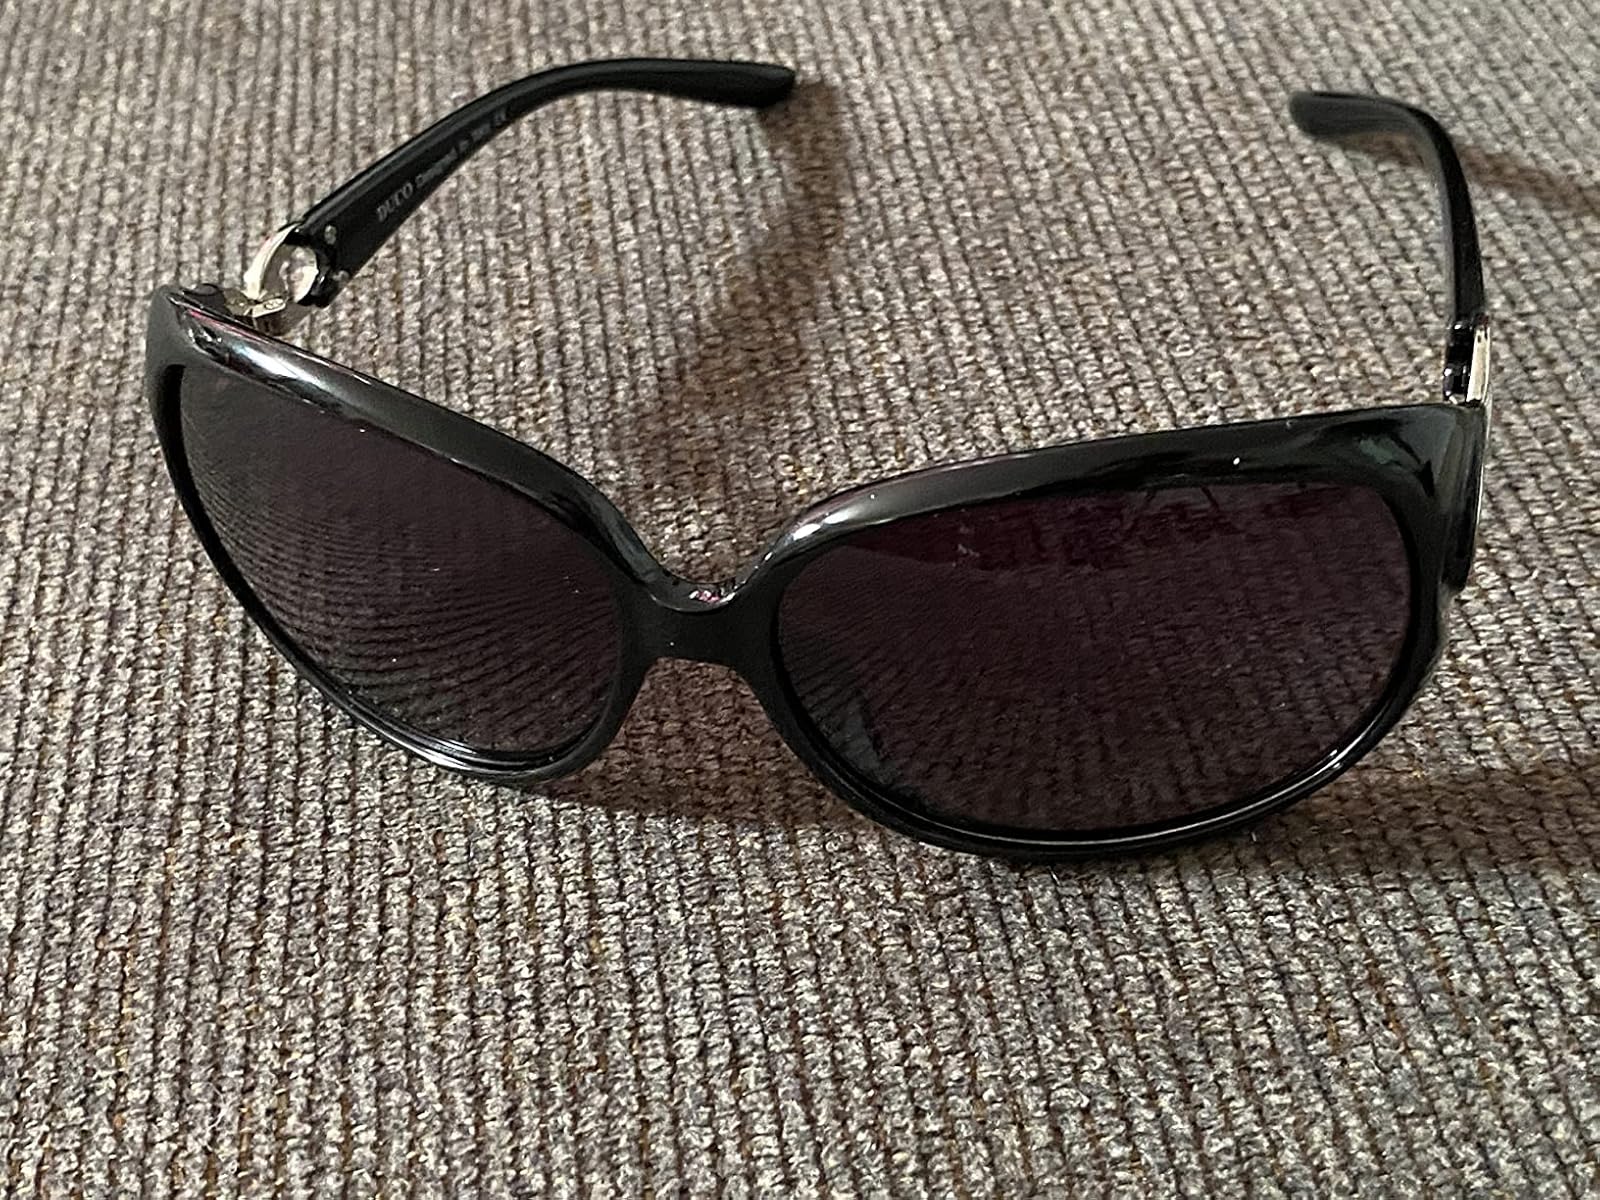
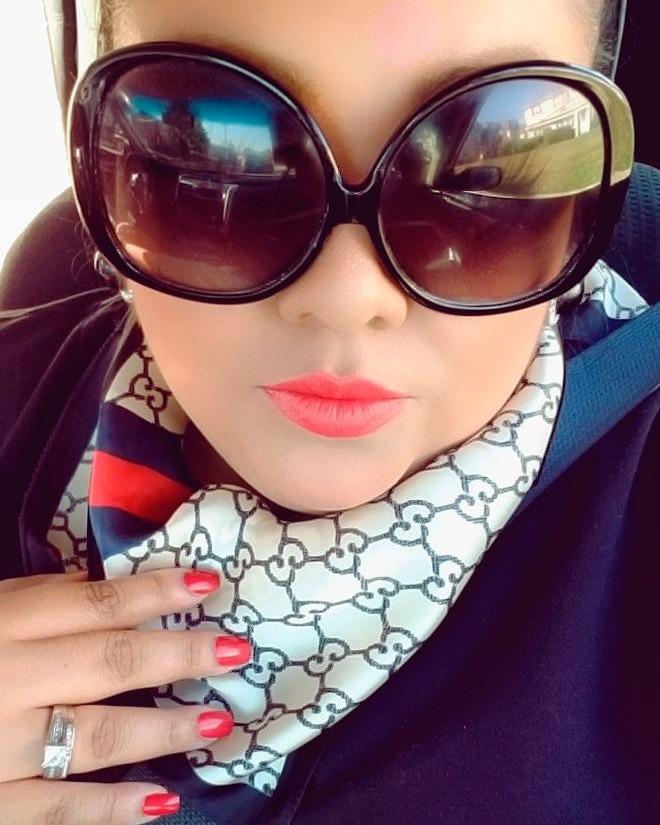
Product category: accessories_sunglasses
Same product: no